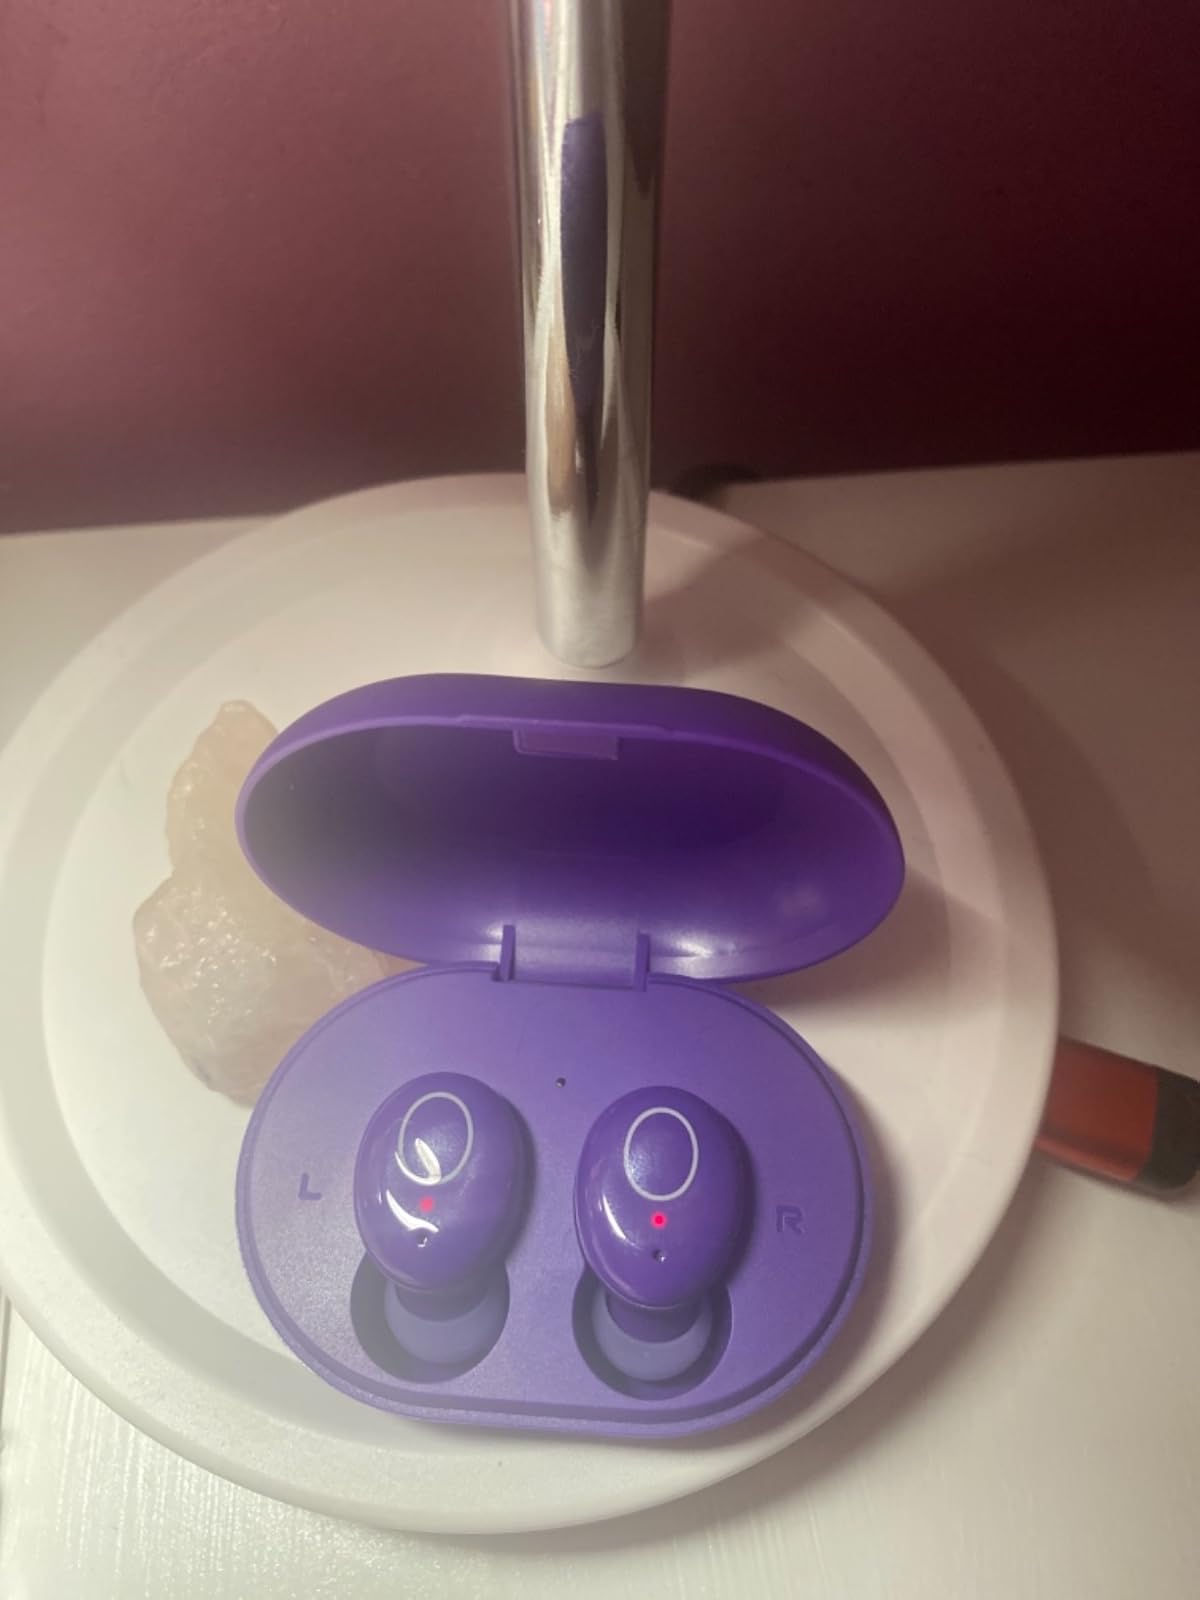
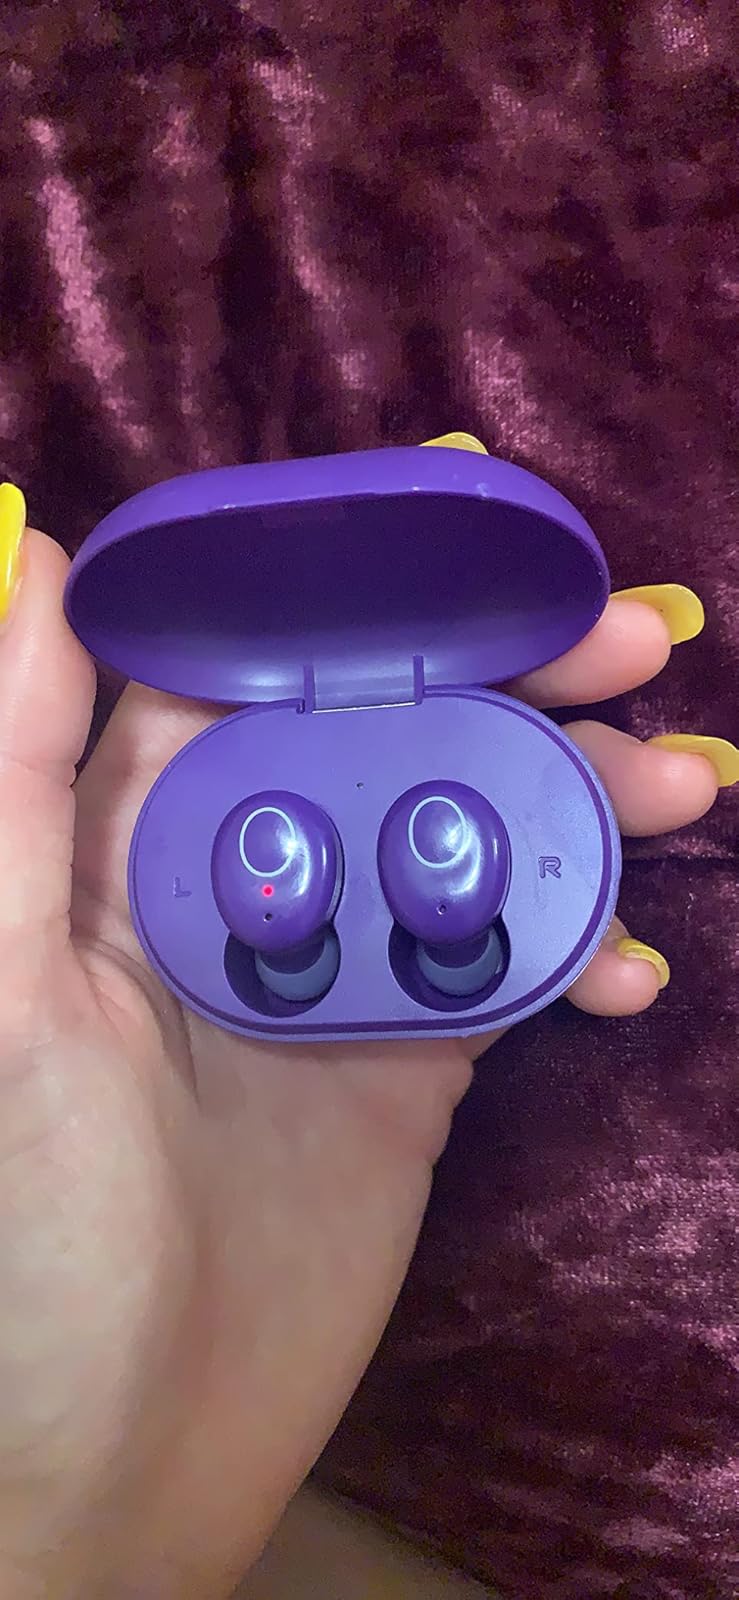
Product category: earbuds
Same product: yes